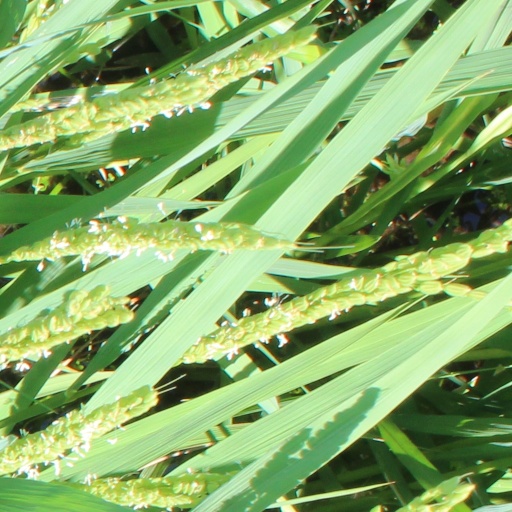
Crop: rice